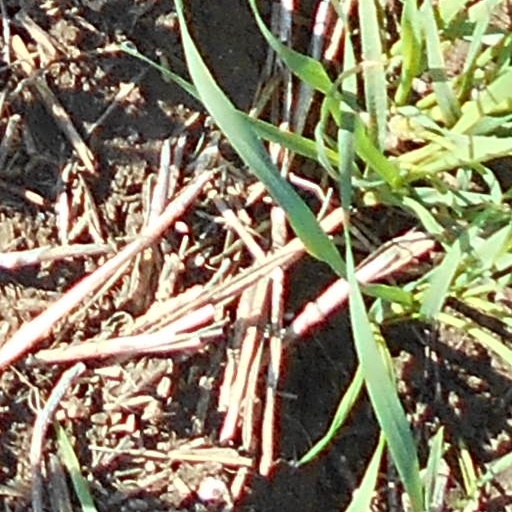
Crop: wheat